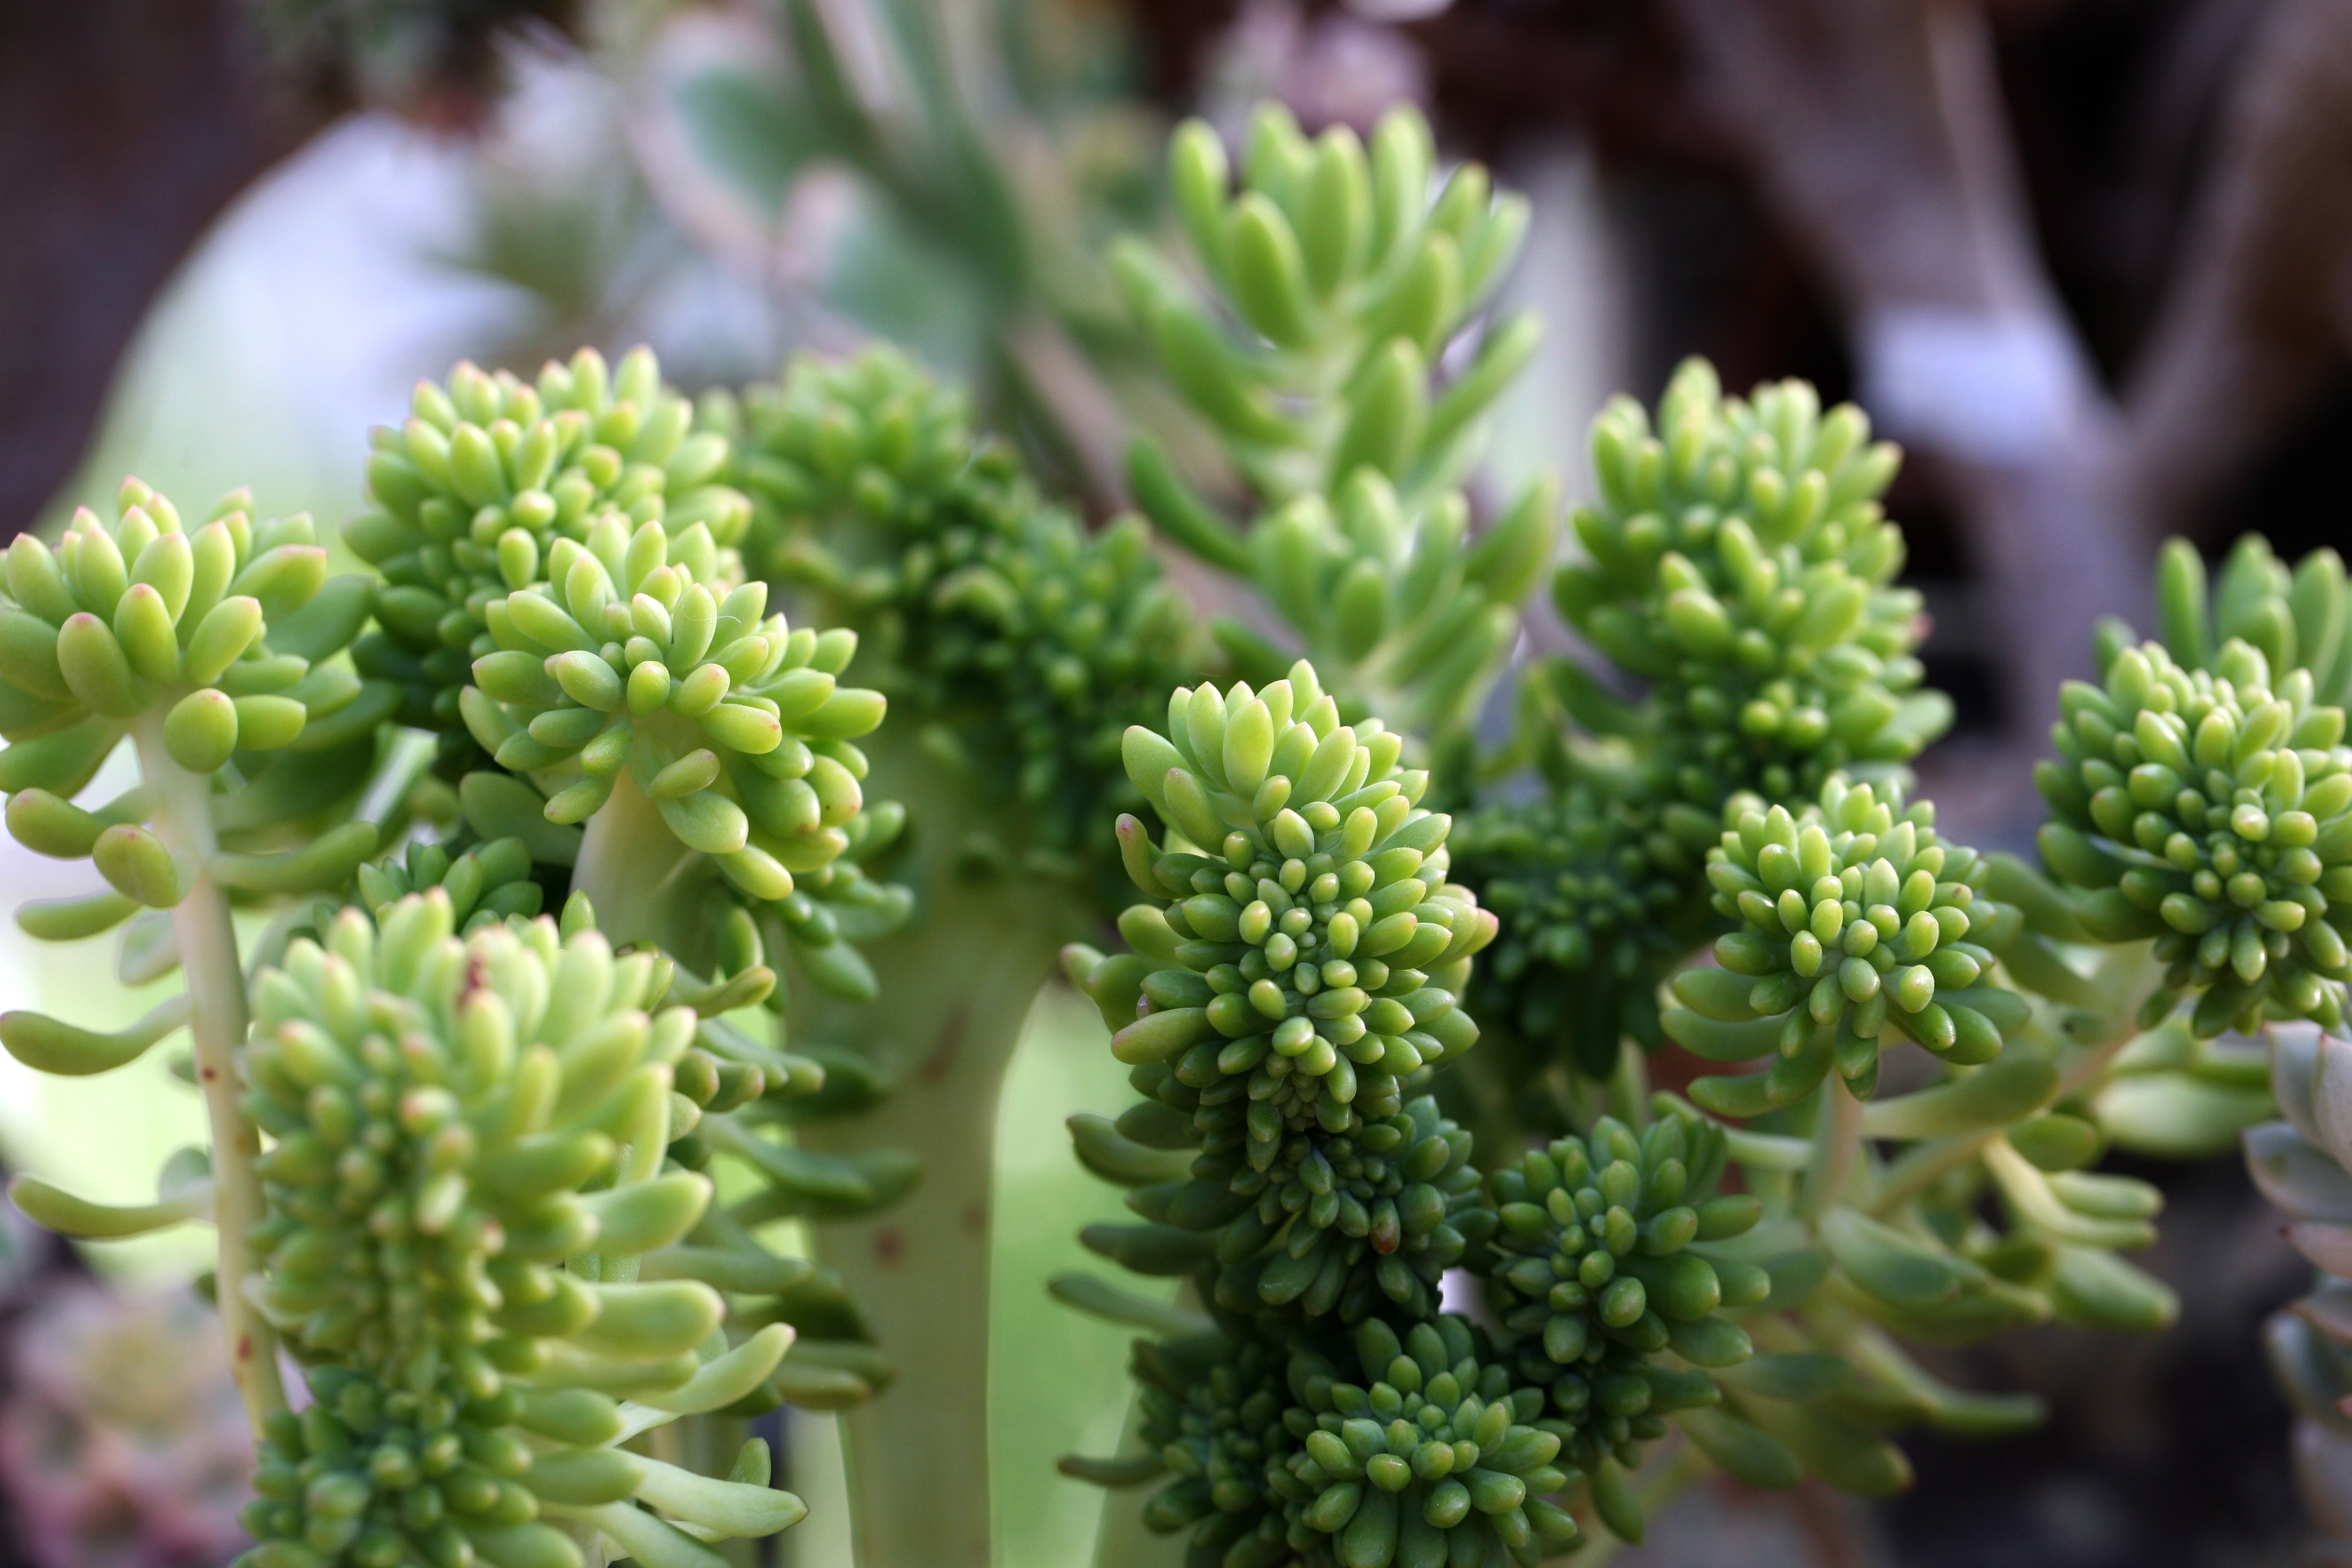
tree, nature, cactus, plant, leaf, flower, green, produce, botany, succulent, garden, flora, greenhouse, potted plant, plants, flowers, shrub, makro, botanical garden, flowering plant, affix, a flower garden, a fleshy plant, fleshy in this, mini potted, stonecrop family, land plant, rock samphire